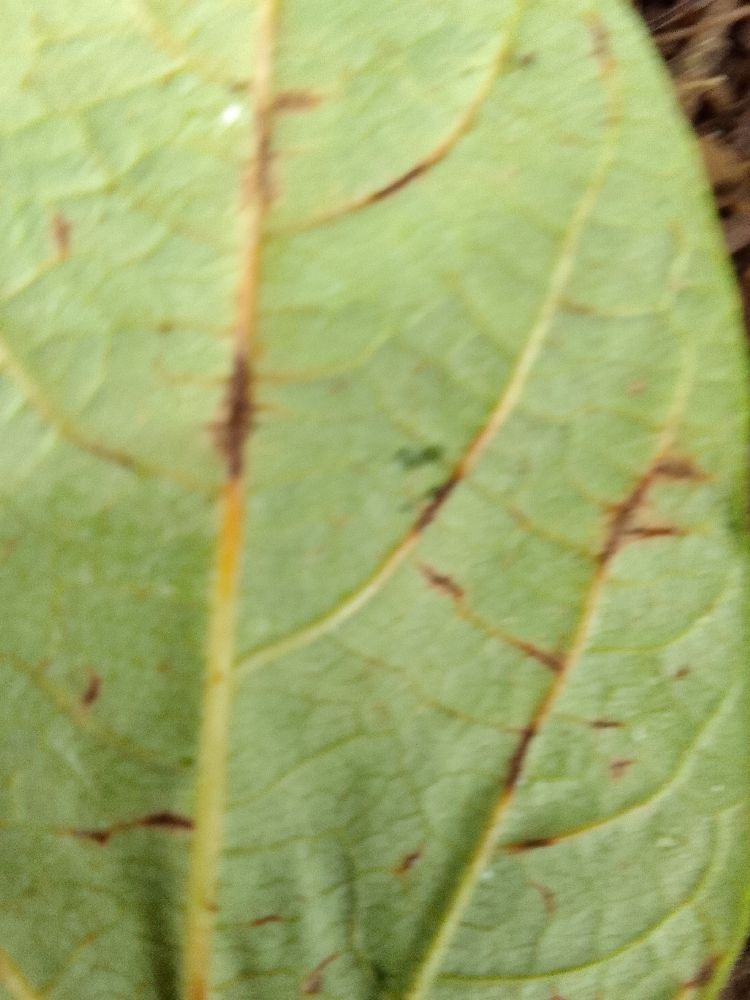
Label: anthracnose